Caltagirone Ceramics

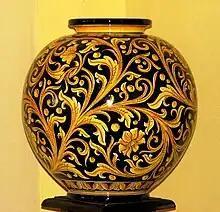
A ceramic cup of Caltagirone

His historical knowledge is based on recent research carried out in the context of the creation of the " Museum of Ceramics ", first at the local School of Ceramics and then at its own headquarters under the aegis of Italian Republic and Sicily Region. Caltagirone has been declared a World Heritage Site by UNESCO.